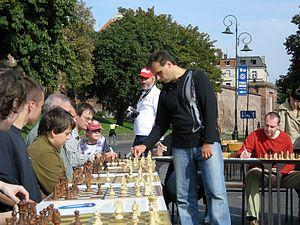
Le jeu d’échecs oppose deux joueurs de part et d’autre d’un tablier appelé échiquier composé de soixante-quatre cases claires et sombres nommées les cases blanches et les cases noires. Les joueurs jouent à tour de rôle en déplaçant l'une de leurs seize pièces, claires pour le camp des blancs, sombres pour le camp des noirs. Chaque joueur possède au départ un roi, une dame, deux tours, deux fous, deux cavaliers et huit pions. Le but du jeu est d'infliger à son adversaire un échec et mat, une situation dans laquelle le roi d'un joueur est en prise sans qu'il soit possible d'y remédier.
Ce lexique du jeu d'échecs énumère par ordre alphabétique les termes les plus couramment utilisés au jeu d'échecs. Dans certains cas, il existe des pages propres à ces termes.